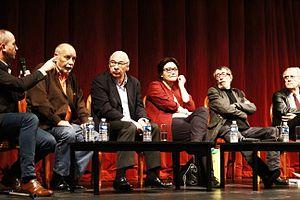
L’académie Goncourt est un cénacle littéraire, fondé en 1900, suivant le désir formulé par Edmond de Goncourt dans son testament olographe déposé le 7 mai 1892 chez son notaire Maître Duplan, désir auquel il associait son frère précédemment disparu, Jules de Goncourt, les deux frères ayant décidé dès 1862 de laisser après eux des mémoires et une académie en leur nom pour « forcer les portes de la gloire ». L'objectif originel de cette disposition est bien l'attribution chaque année d'un prix à « un ouvrage d'imagination en prose paru dans l'année », mais aussi l'allocation d'indemnités substantielles à chacun des membres de la société.